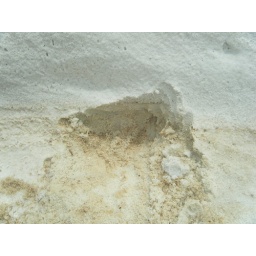
Digging in sand wall